Answer in natural language. How many Dressers are visible in the scene? Choose between the following options: 5, 1, 6, 2 or 7
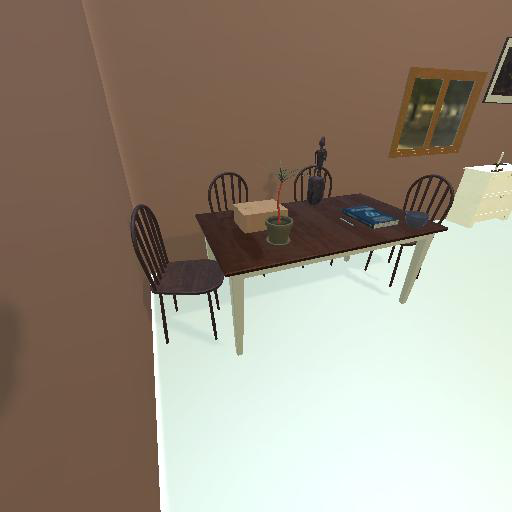
<answer>1</answer>